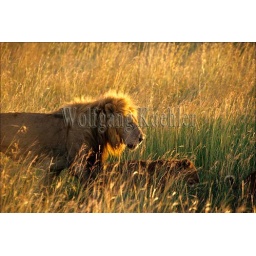
Kenya, masai mara, lions, male lion in grass